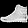
Label: Ankle boot